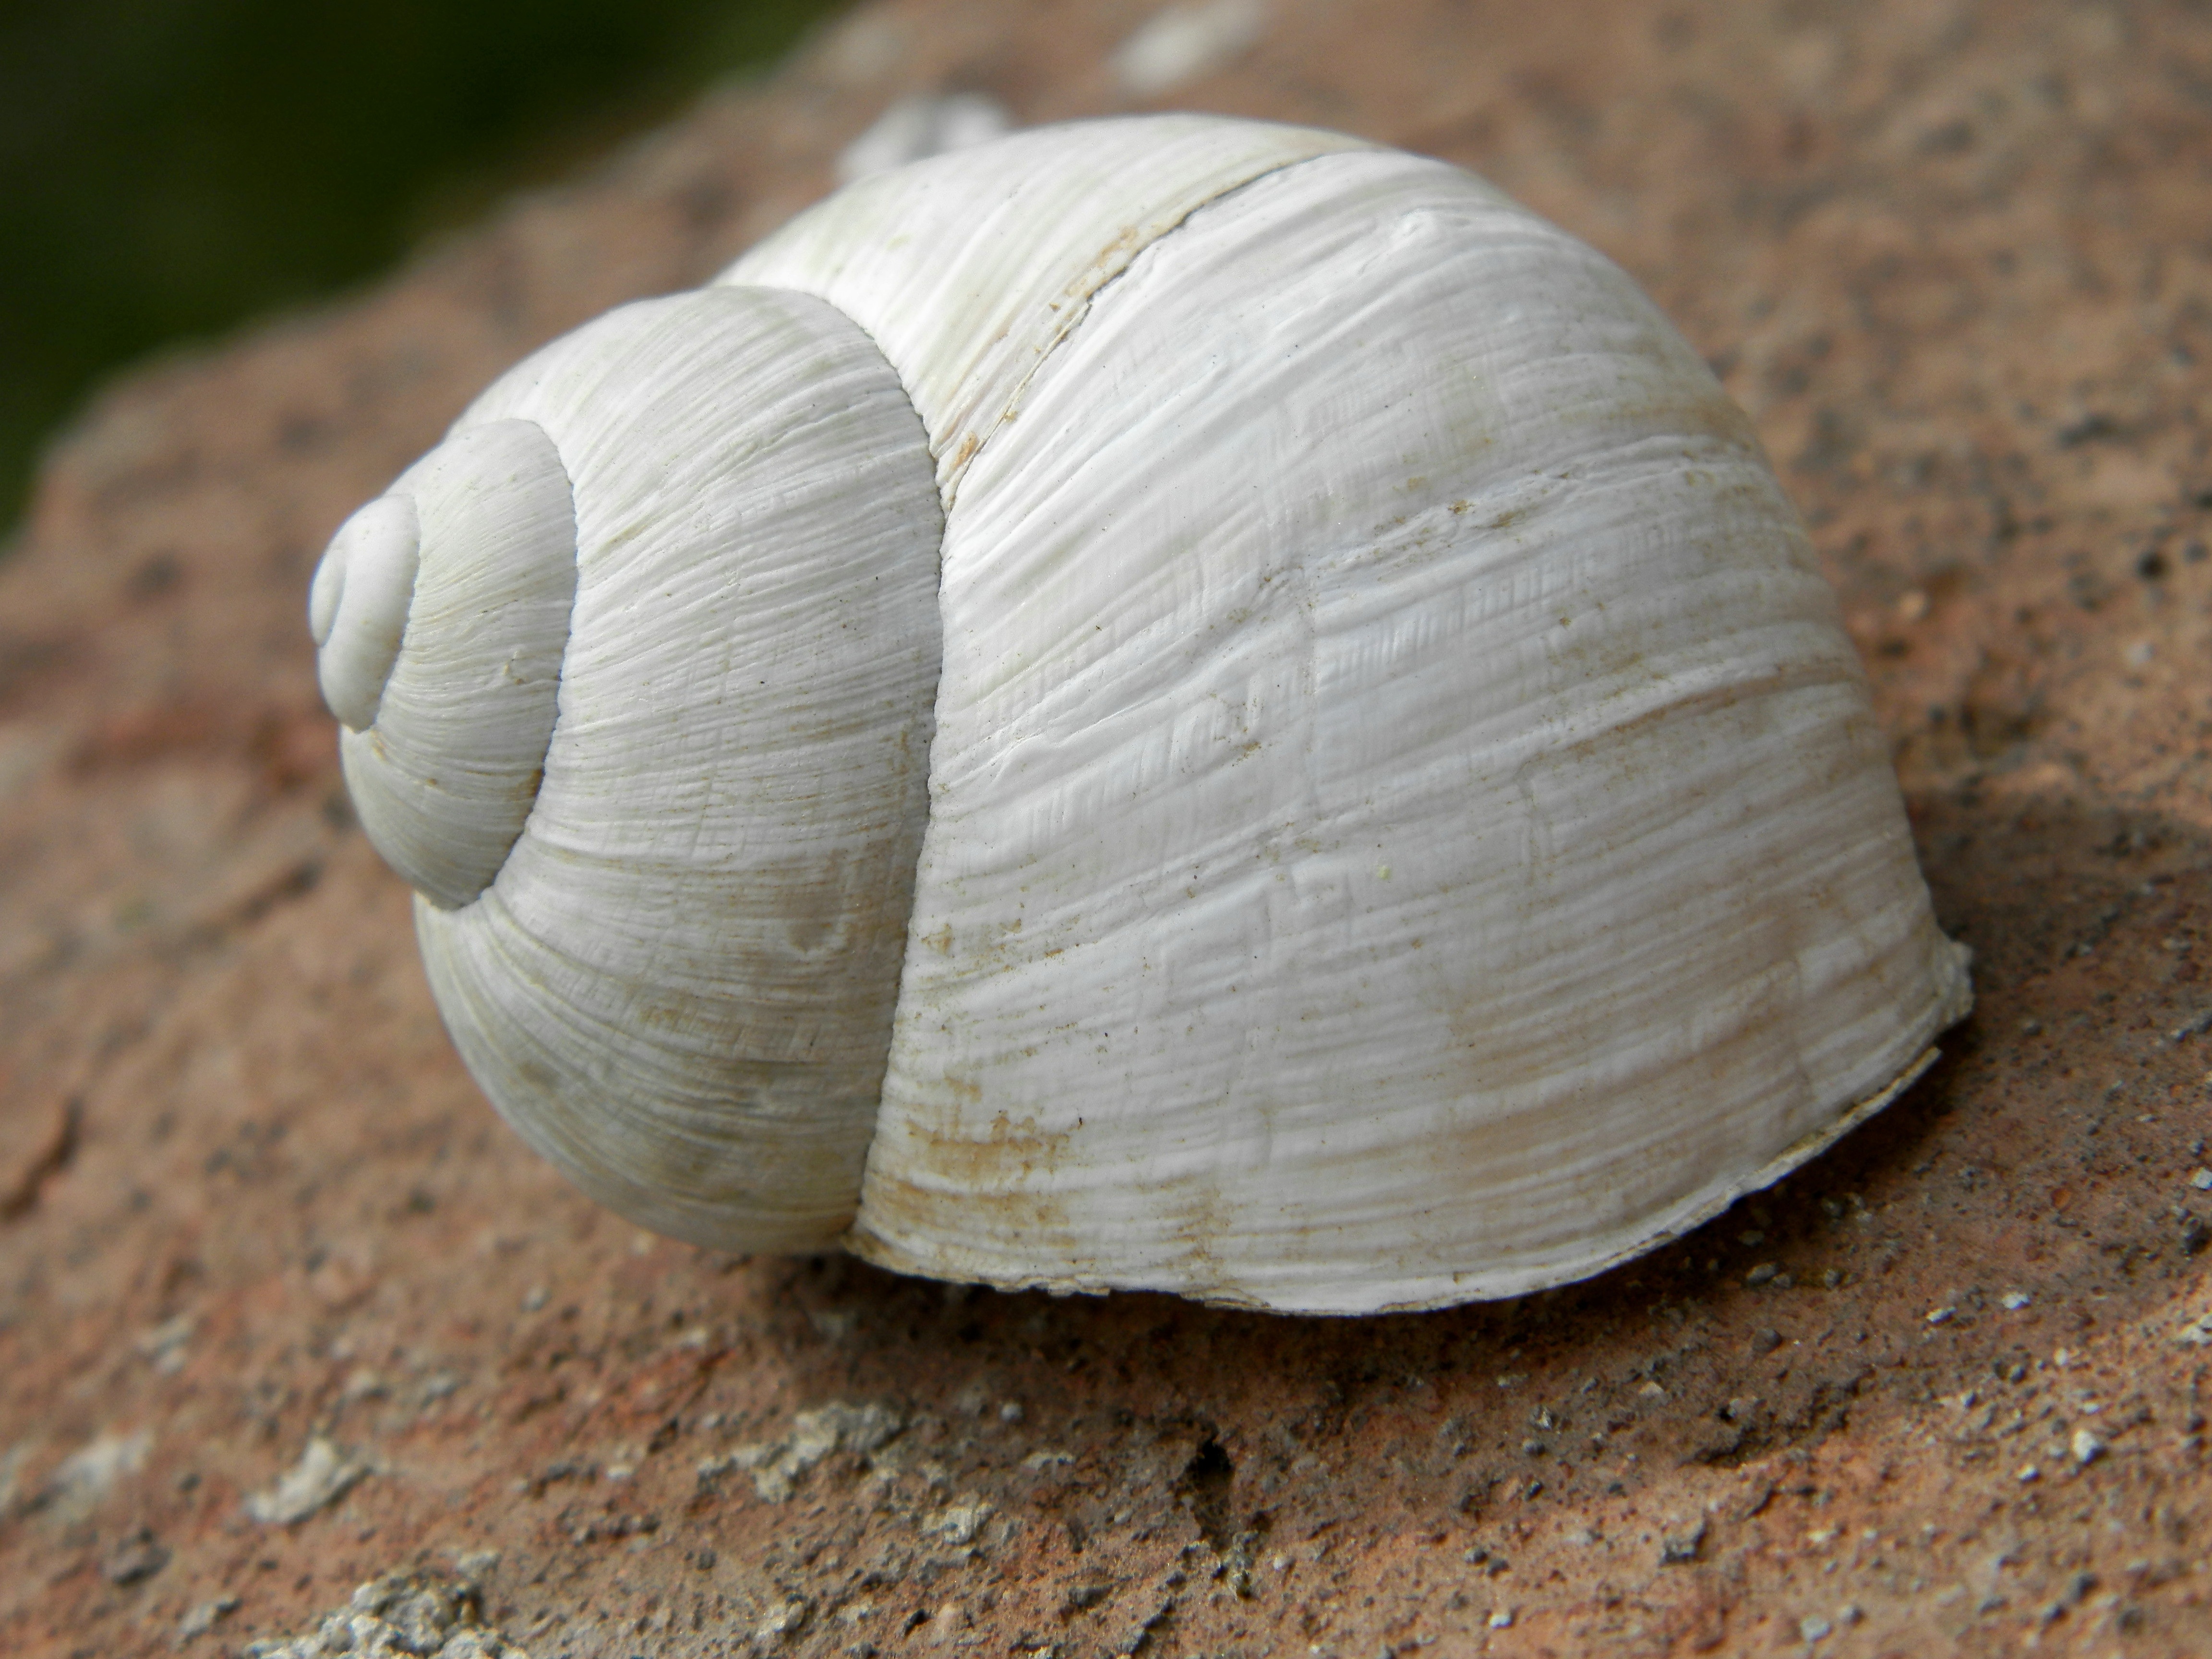
wood, white, food, seafood, material, shell, invertebrate, seashell, clam, conch, close up, snail, cockle, molluscs, sea snail, clams oysters mussels and scallops